Qian Sanqiang

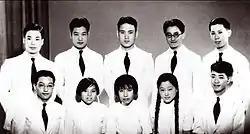
The 1936 graduation class of the physics department at Tsinghua University. He Zehui (Ho Zah-wei) is at the front, second from right; Qian Sanqiang is at the back, far left.

A native of Huzhou, Zhejiang Province, China, Qian was born in Shaoxing, the son of the scholar Qian Xuantong. Qian attended Peking University and Tsinghua University, graduating in 1936 in the same class as his future wife He Zehui. Qian went to France in 1937. He studied in the Collège de Sorbonne and Collège de France, doing research under Frédéric Joliot-Curie and Irène Joliot-Curie. He obtained the French doctorate in 1940.